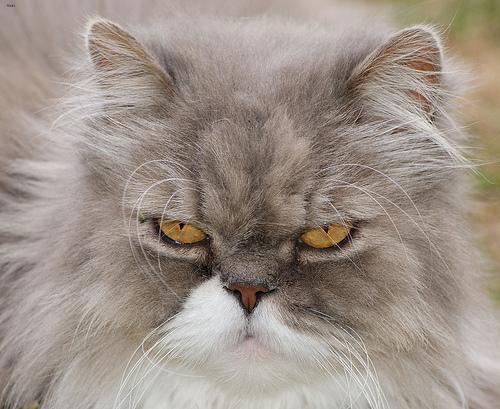
Breed: Persian